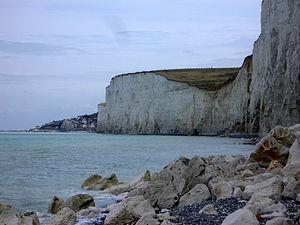
Ault est une commune française située dans le département de la Somme en région Hauts-de-France.